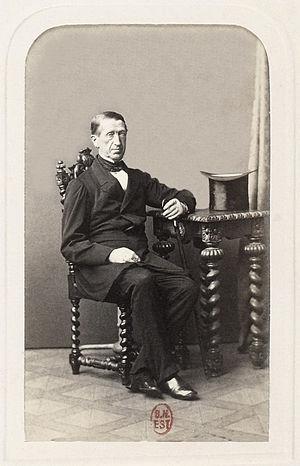
Rudolf von Auerswald (1795 - 1866), fonctionnaire, ministre et ministre-président de Prusse.
Rudolf von Auerswald est un fonctionnaire, ministre et ministre-président de Prusse.
La fonction de ministre-président de Prusse est une fonction officielle du royaume de Prusse.